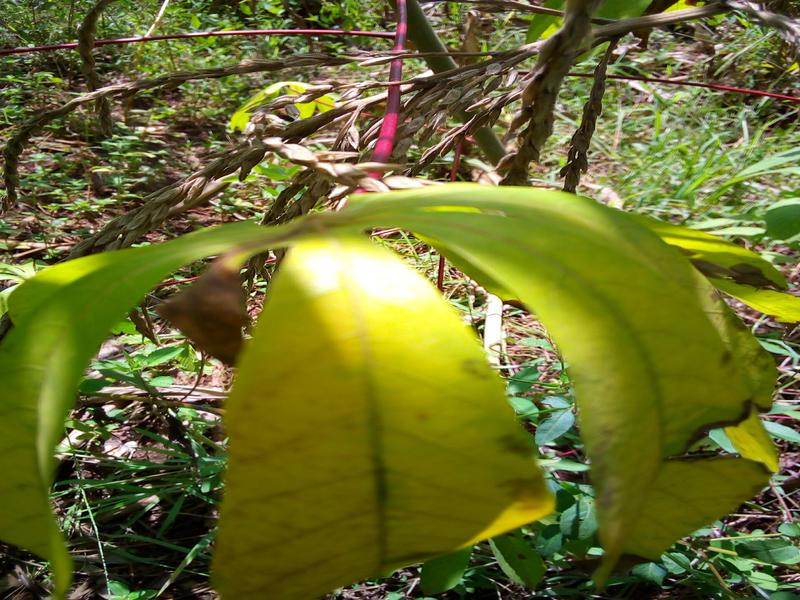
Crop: cassava
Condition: bacterial_blight